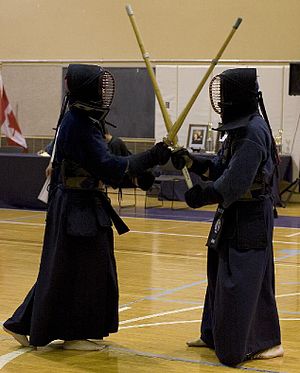
International Budokan Kendo Federation
International Budokan Kendo Federation er en international organisation, der organiserer den moderne form for Kendo, der er en af de japanske kampdiscipliner, der er baseret på Shin-budo.